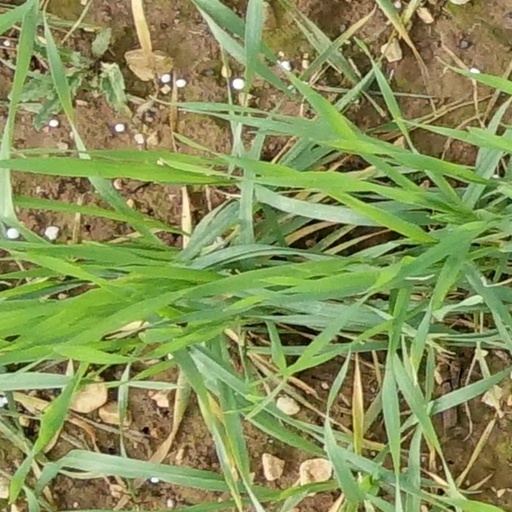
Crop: wheat